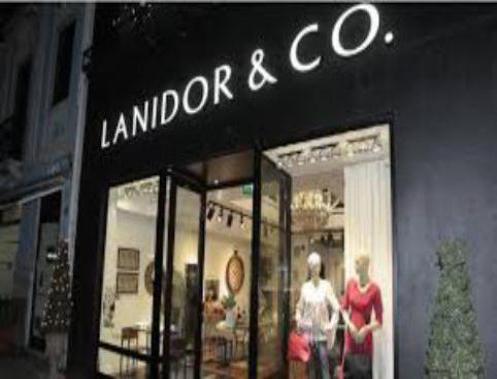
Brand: lanidor
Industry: Clothes